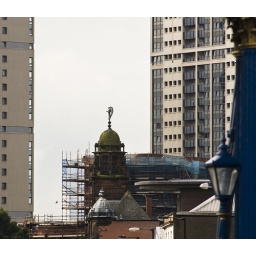
Angel atop the library in Gorbals from the St Andrew's bridge